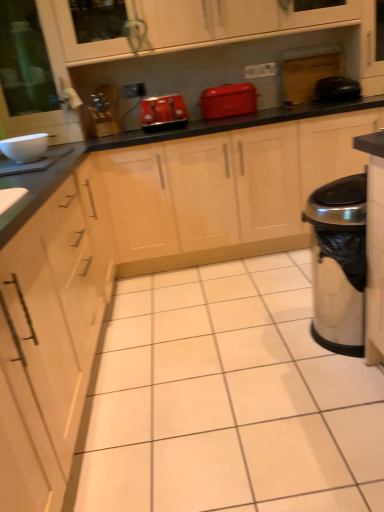
Question: In the image, there is a matte red toaster at center. Locate some spots witihin the unoccupied area in front of matte red toaster at center. Your answer should be formatted as a list of tuples, i.e. [(x1, y1)], where each tuple contains the x and y coordinates of a point satisfying the conditions above. The coordinates should be between 0 and 1, indicating the normalized pixel locations of the points in the image.
Answer: [(0.615, 0.231)]